Upper Carniola

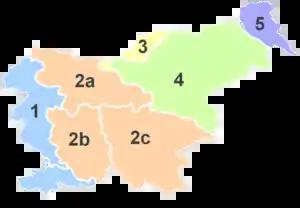
Traditional regions of Slovenia.

Upper Carniola is a traditional region of Slovenia, the northern mountainous part of the larger Carniola region. The largest town in the region is Kranj, and other urban centers include Kamnik, Jesenice, Domžale and Škofja Loka. It has around 300,000 inhabitants or 14% of the population of Slovenia.